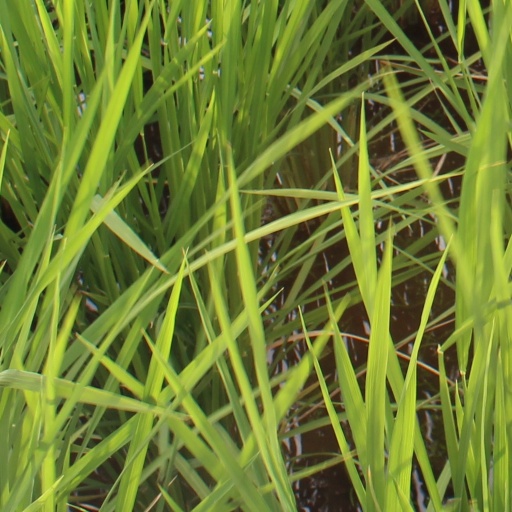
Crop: rice